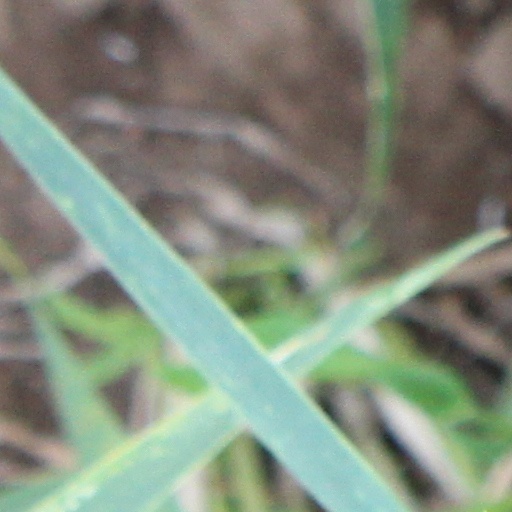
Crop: wheat